Gregory Žatkovich

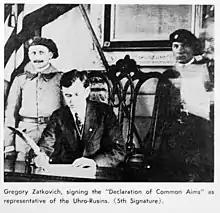
Gregory Žatkovich signing the Declaration of Common Aims at Independence Hall, Phila. PA 10-26-1918.

Members of President Woodrow Wilson's administration told Zatkovich and other Rusyn-Americans that "the only viable option was unification with the new state of Czechoslovakia". Zatkovich accepted that the best he could do was work for creating a place for Rusyns in Czechoslovakia, and signed the "Philadelphia Agreement" with Czechoslovak President Tomáš Masaryk, guaranteeing Rusyn autonomy upon unification with Czechoslovakia.